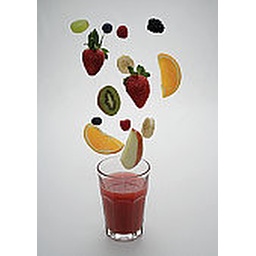
Fruit slices hovering over glass of fruit juice, studio shot